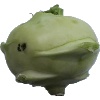
Label: kohlrabi